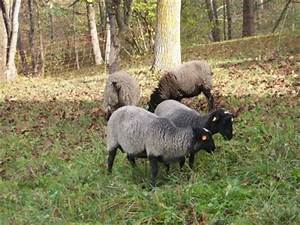
Label: pecora